Finns Party

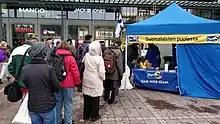
Election tent in 2018.

The party nominated MP Laura Huhtasaari as its candidate for the 2018 presidential election. In the election, Huhtasaari placed third with 6.9 percent of the votes, while the incumbent president Sauli Niinistö went on to secure his second term with a majority of votes.